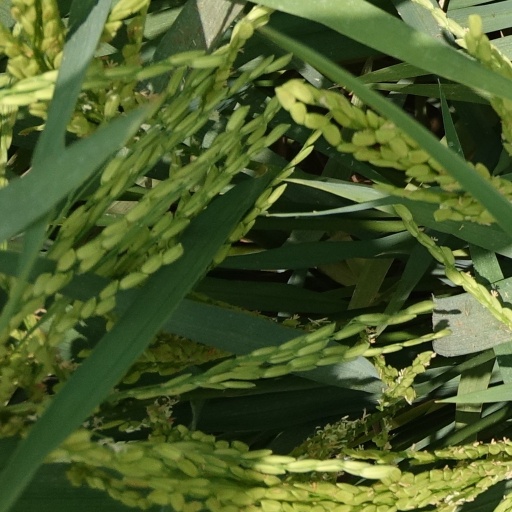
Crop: rice